Polybutadiene

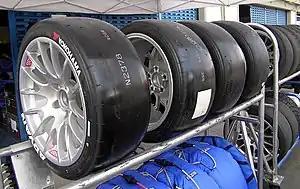
About 70% of polybutadiene is used in tire manufacturing

Polybutadiene [butadiene rubber, BR] is a synthetic rubber. It offers high elasticity, high resistance to wear, good strength even without fillers, and excellent abrasion resistance when filled and vulcanized. "Polybutadiene" is a collective name for homopolymers formed from the polymerization of the monomer 1,3-butadiene. The IUPAC refers to polybutadiene as "poly(buta-1,3-diene)". Historically, an early generation of synthetic polybutadiene rubber produced in Germany by Bayer using sodium as a catalyst was known as "Buna rubber". Polybutadiene is typically crosslinked with sulphur, however, it has also been shown that it can be UV cured when bis-benzophenone additives are incorporated into the formulation.